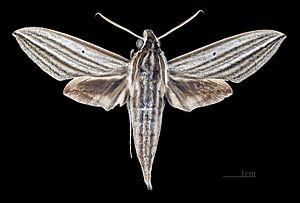
Theretra polistratus est une espèce d'insectes lépidoptères de la famille des Sphingidae, de la sous-famille des Macroglossinae, de la tribu des Macroglossini, de la sous-tribu des Choerocampina et du genre Theretra.